13 Vendémiaire

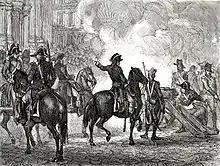
"Bonaparte fait tirer à mitraille sur les sectionnaires" ("Bonaparte orders to shoot at the section members"), Histoire de la Révolution, Adolphe Thiers, ed. 1866, design by Yan' Dargent

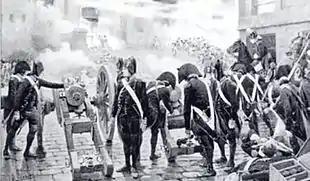
Felician Myrbach's depiction of pro-Convention gunners firing on the Royalist mob

Young General Napoleon Bonaparte was aware of the commotion, and he arrived at the Convention around this time to find out what was happening. He was quickly ordered to join Barras' forces mustering for the defence of the Republic. Bonaparte accepted, but only on the condition that he was granted complete freedom of movement.